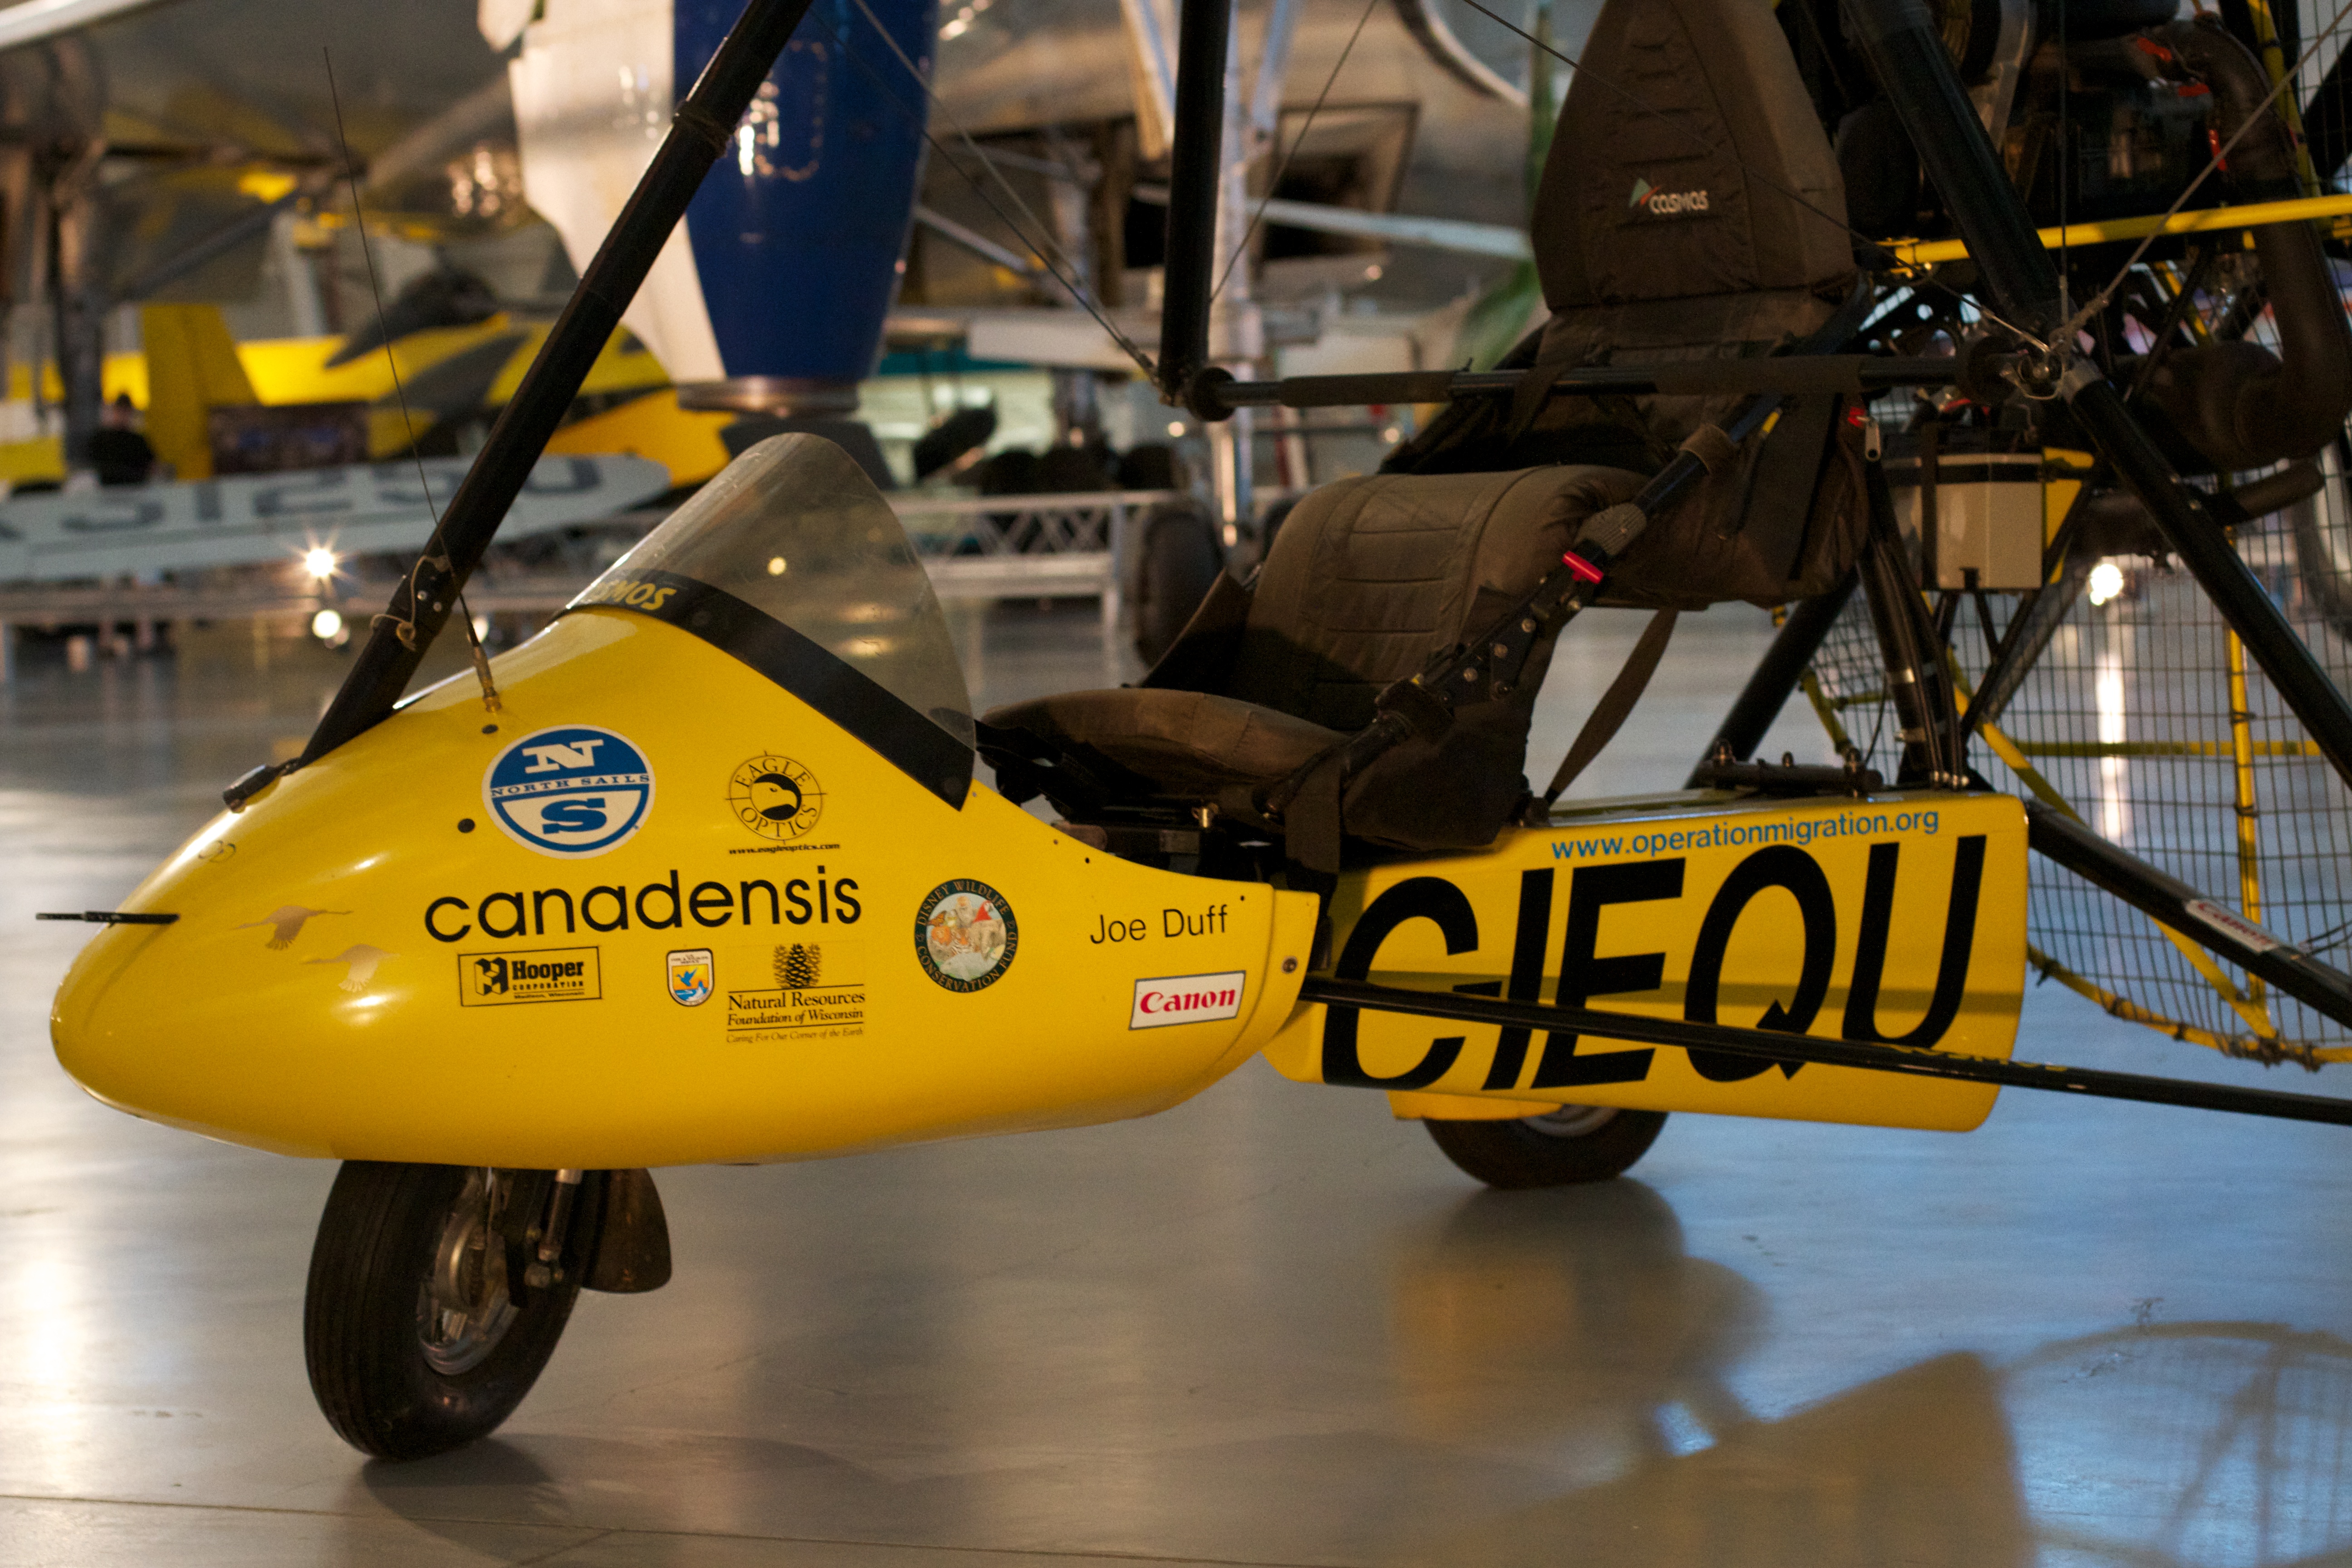
airplane, aircraft, vehicle, aviation, atmosphere of earth